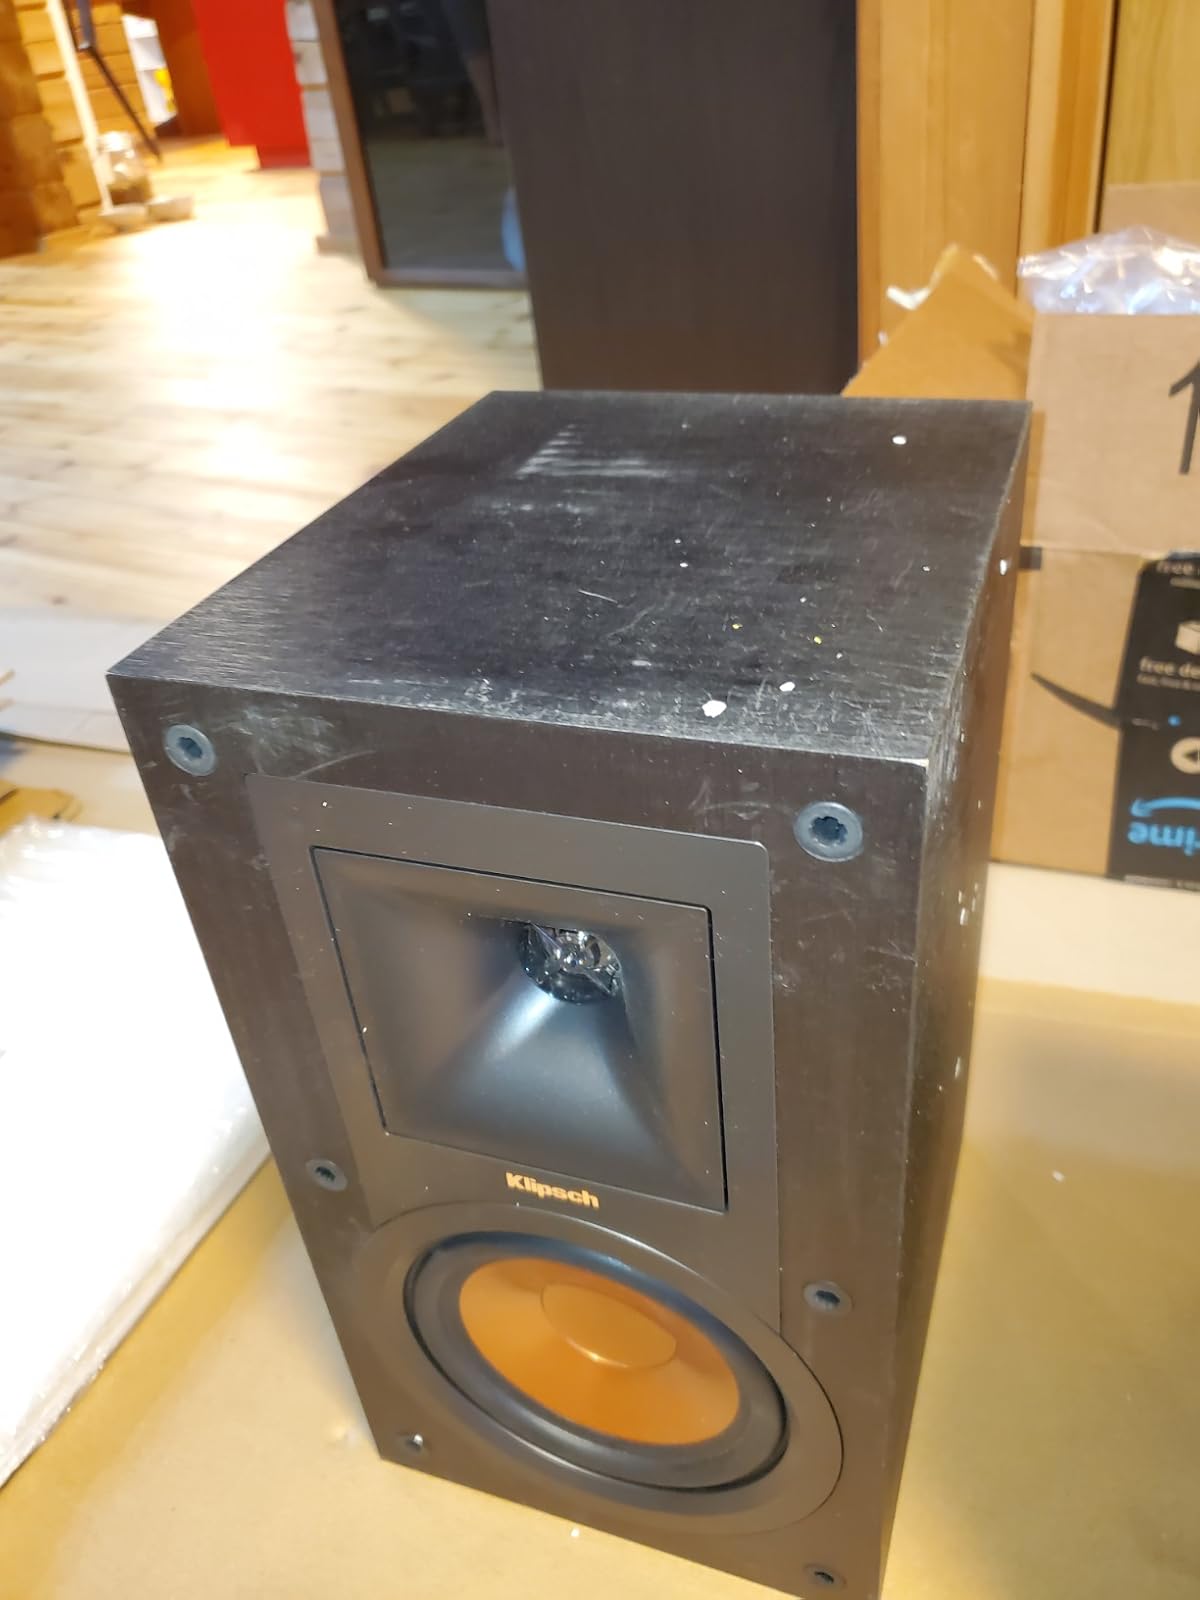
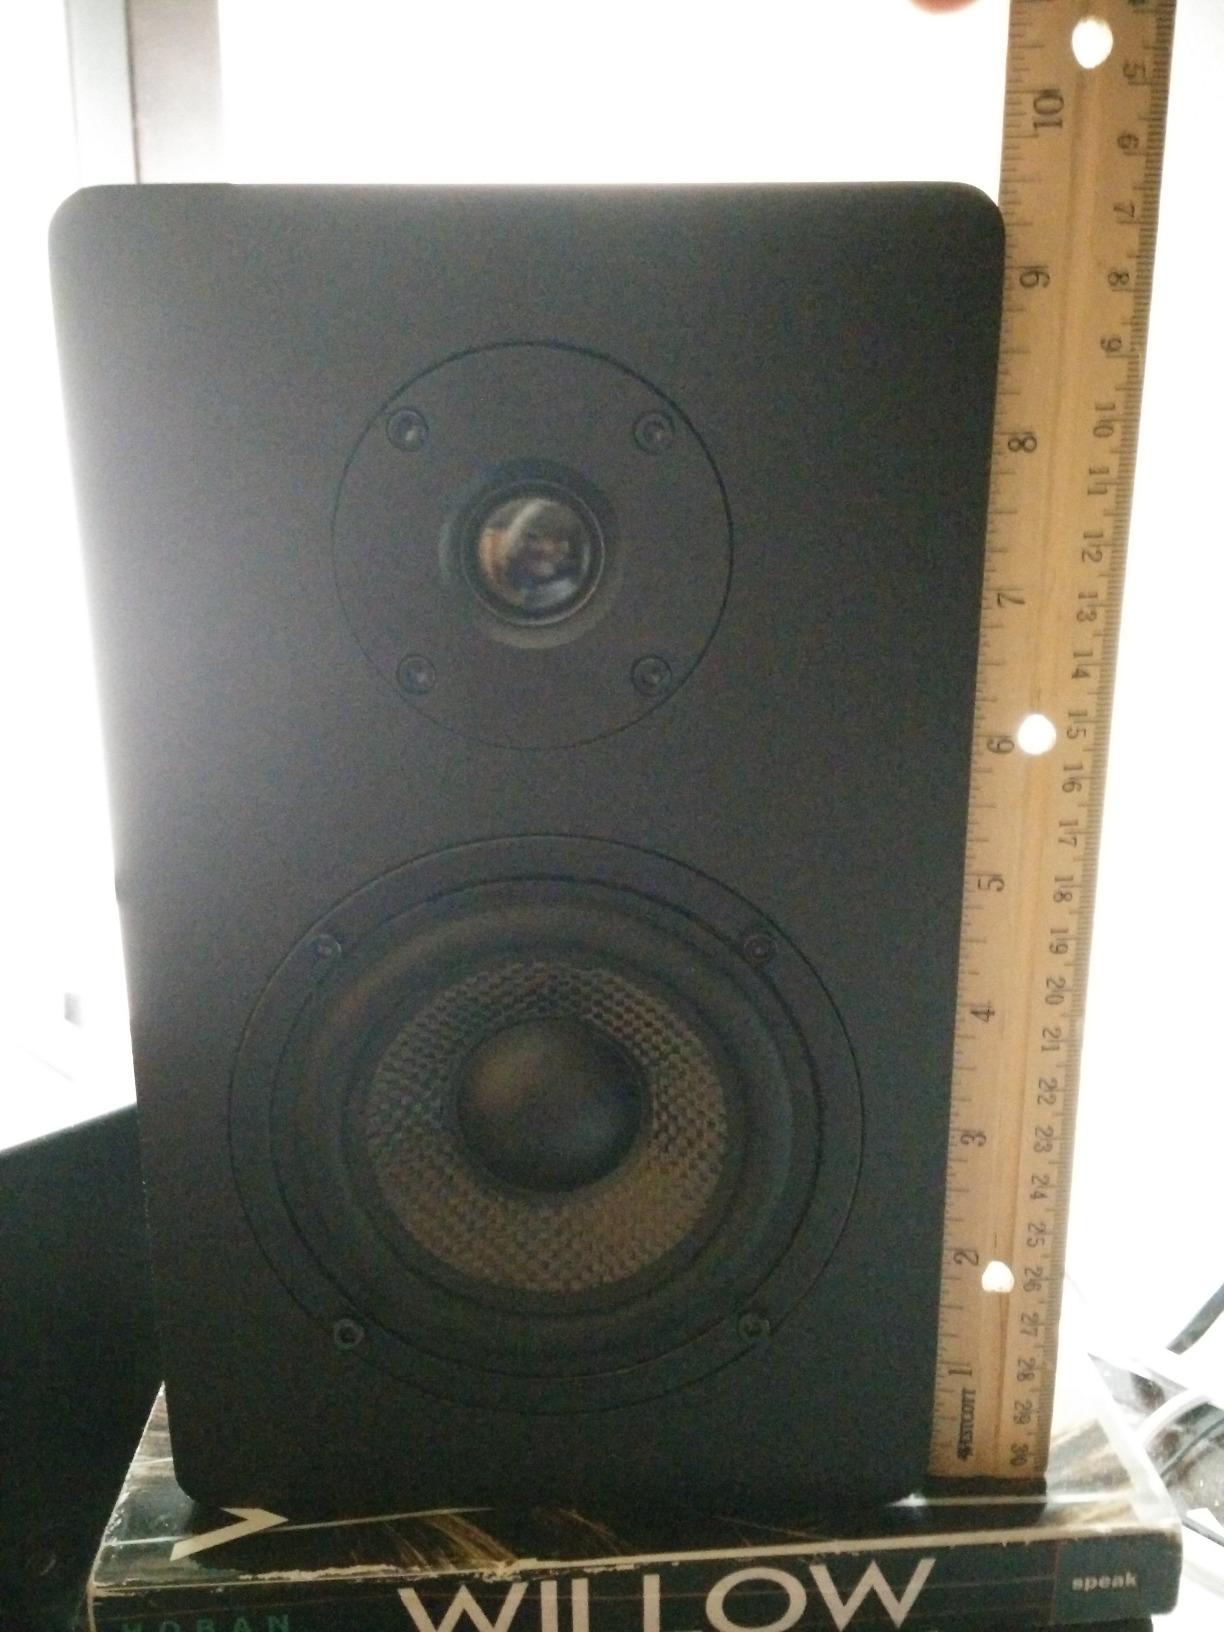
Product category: speaker
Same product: no